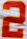
Number: 2